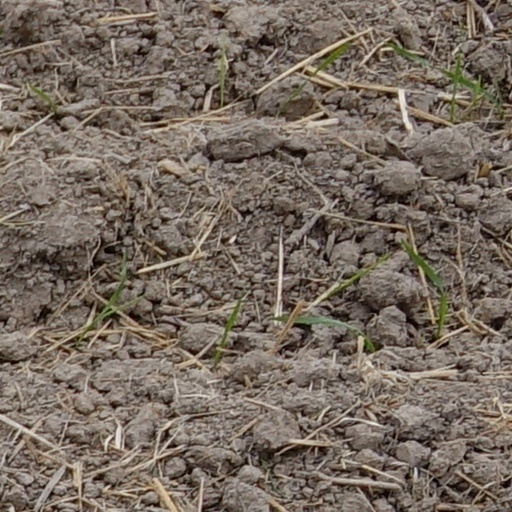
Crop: wheat